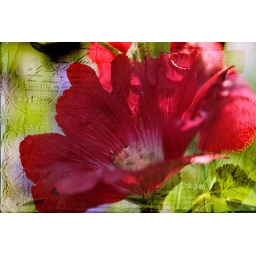
My love for you is like a red flower covered in lace she wrote to her betrothed